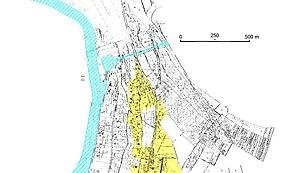
En France, le zonage d'assainissement est un document établi au niveau communal ou intercommunal, ainsi que son élaboration, consistant à définir pour l'ensemble des zones bâties ou à bâtir le mode d'assainissement que chacune a vocation à recevoir.